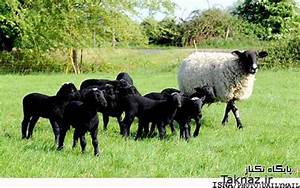
Label: sheep